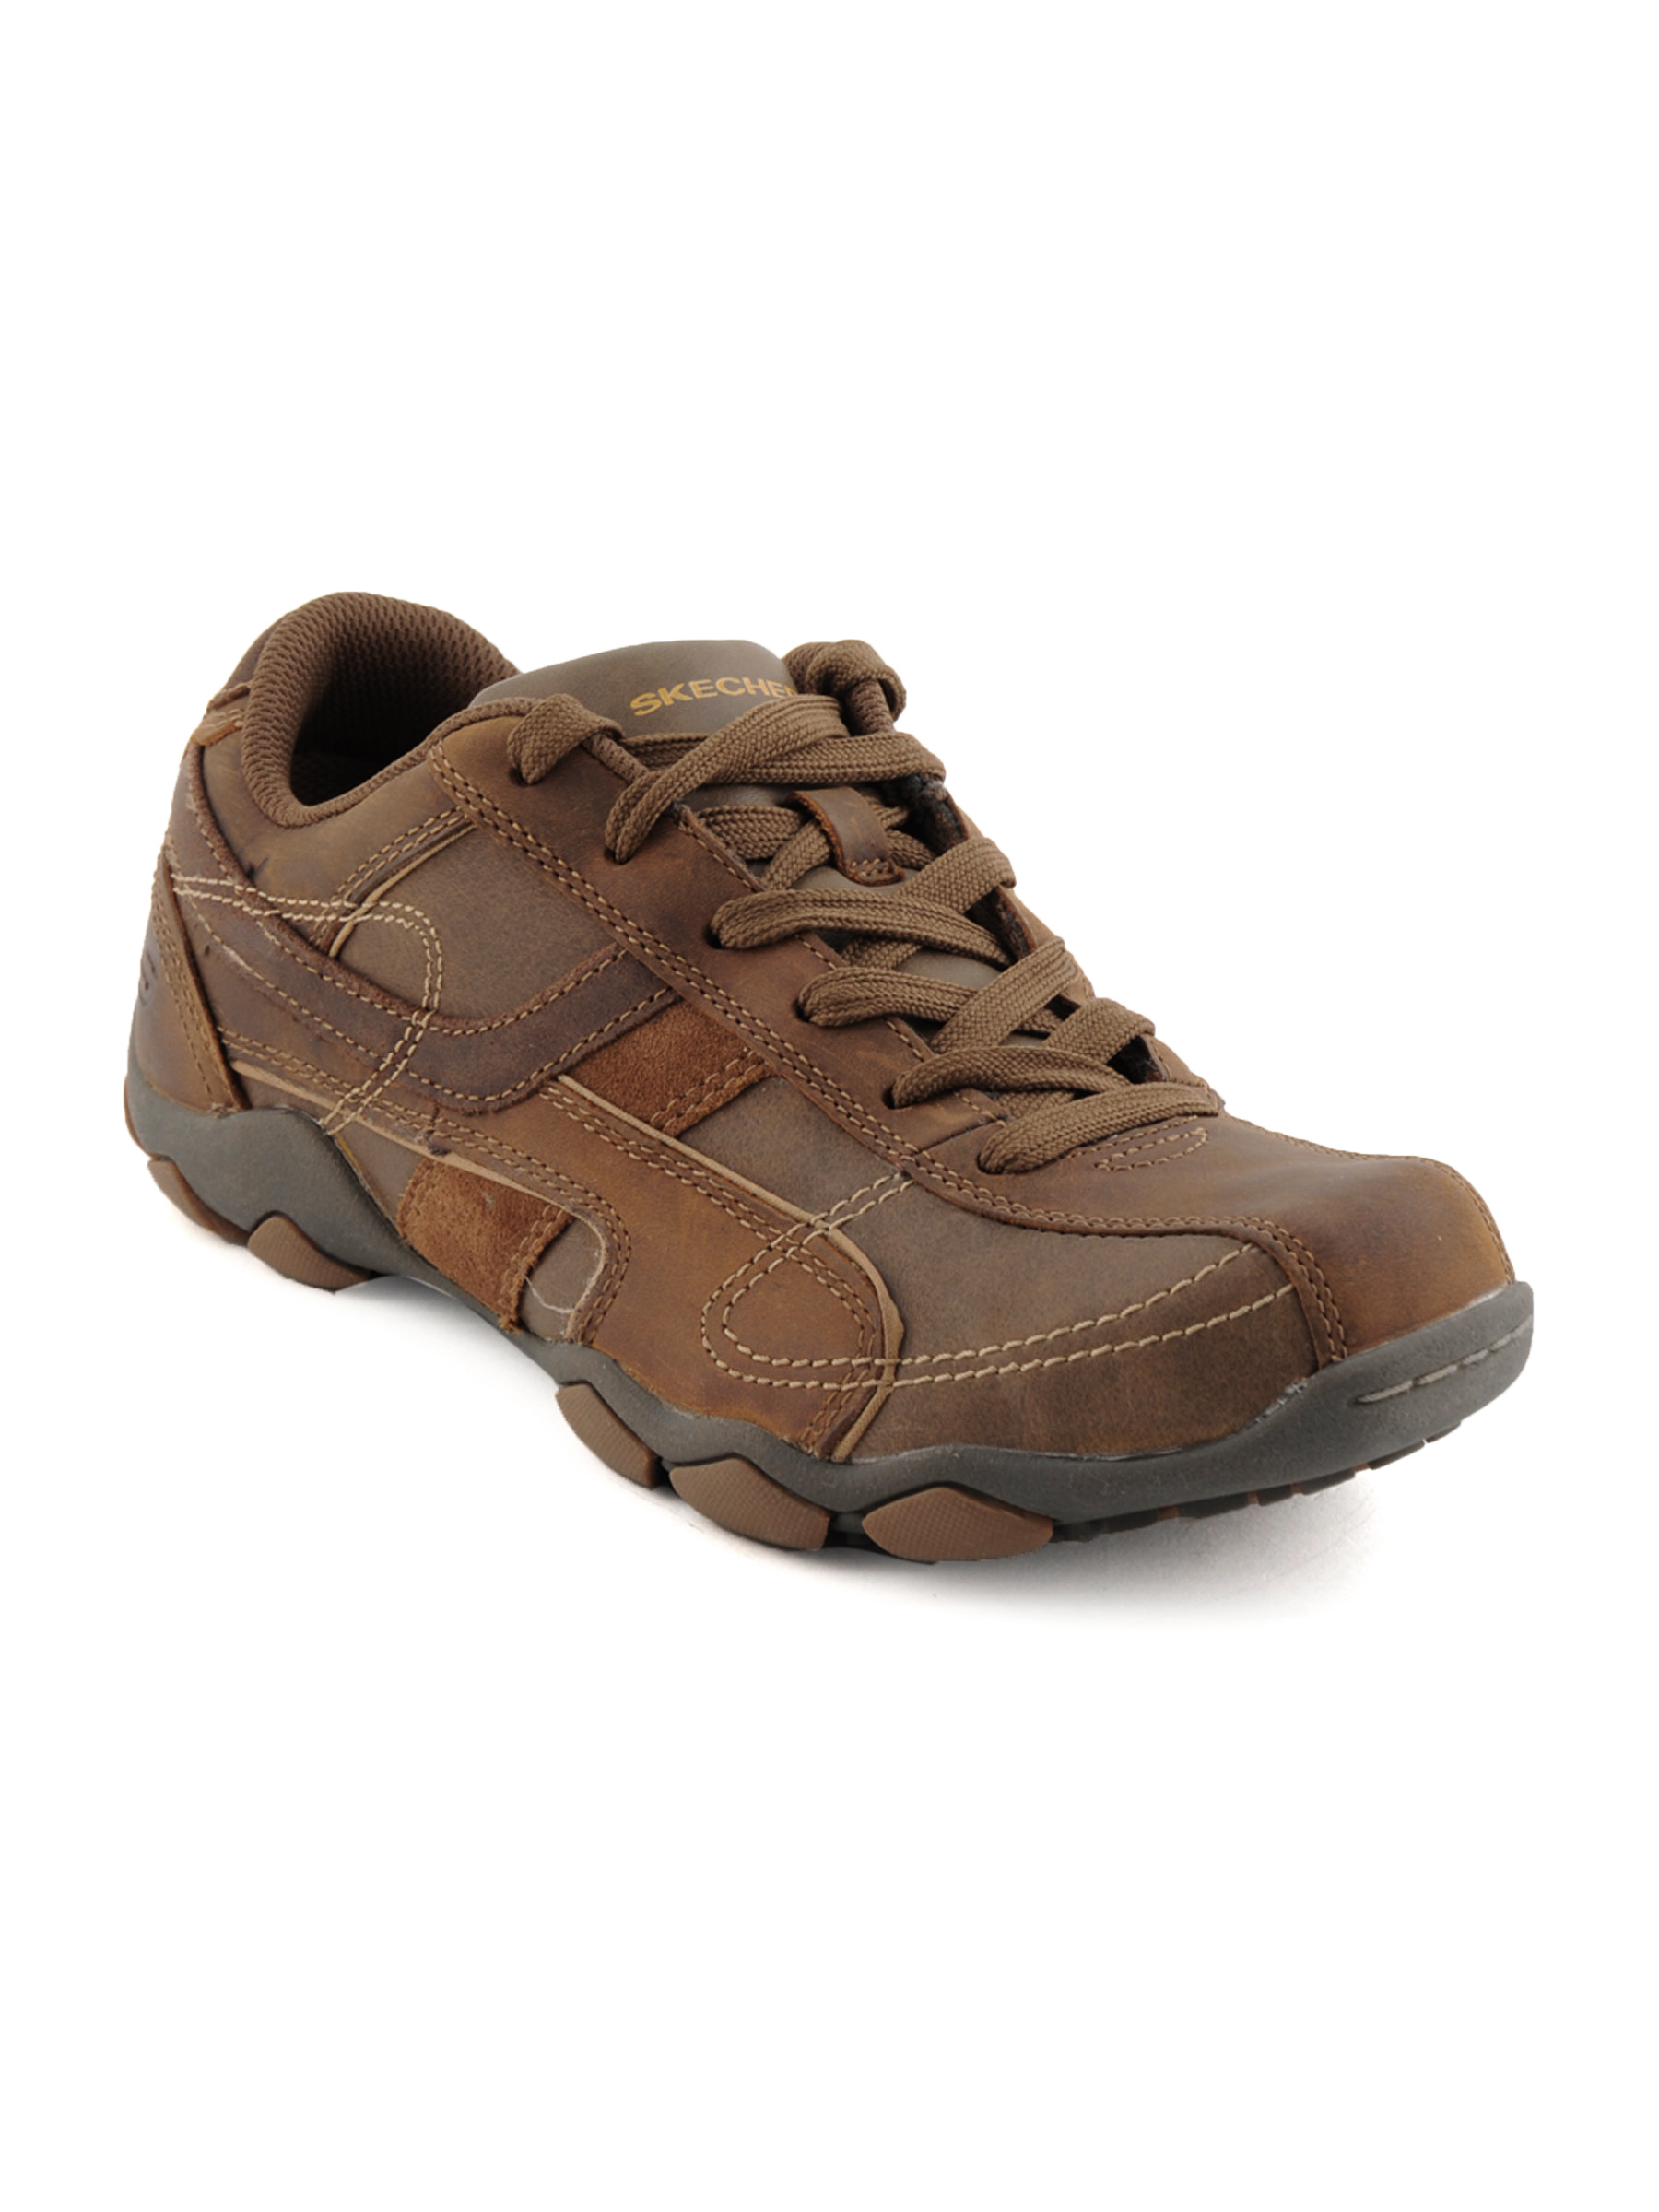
Skechers Men USA Brown Shoe
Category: Footwear / Shoes / Casual Shoes
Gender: Men
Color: Brown
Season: Summer 2012
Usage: Casual